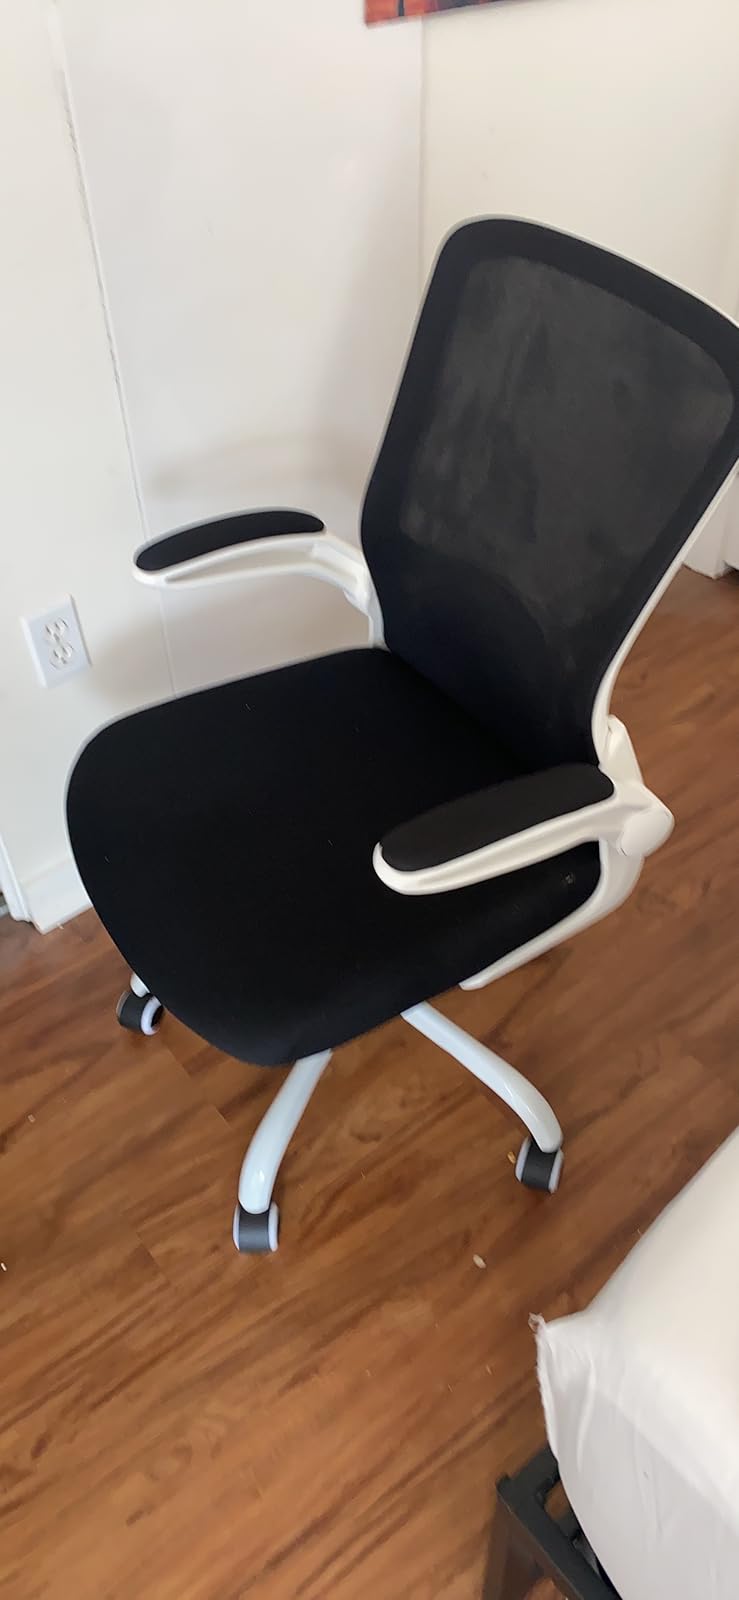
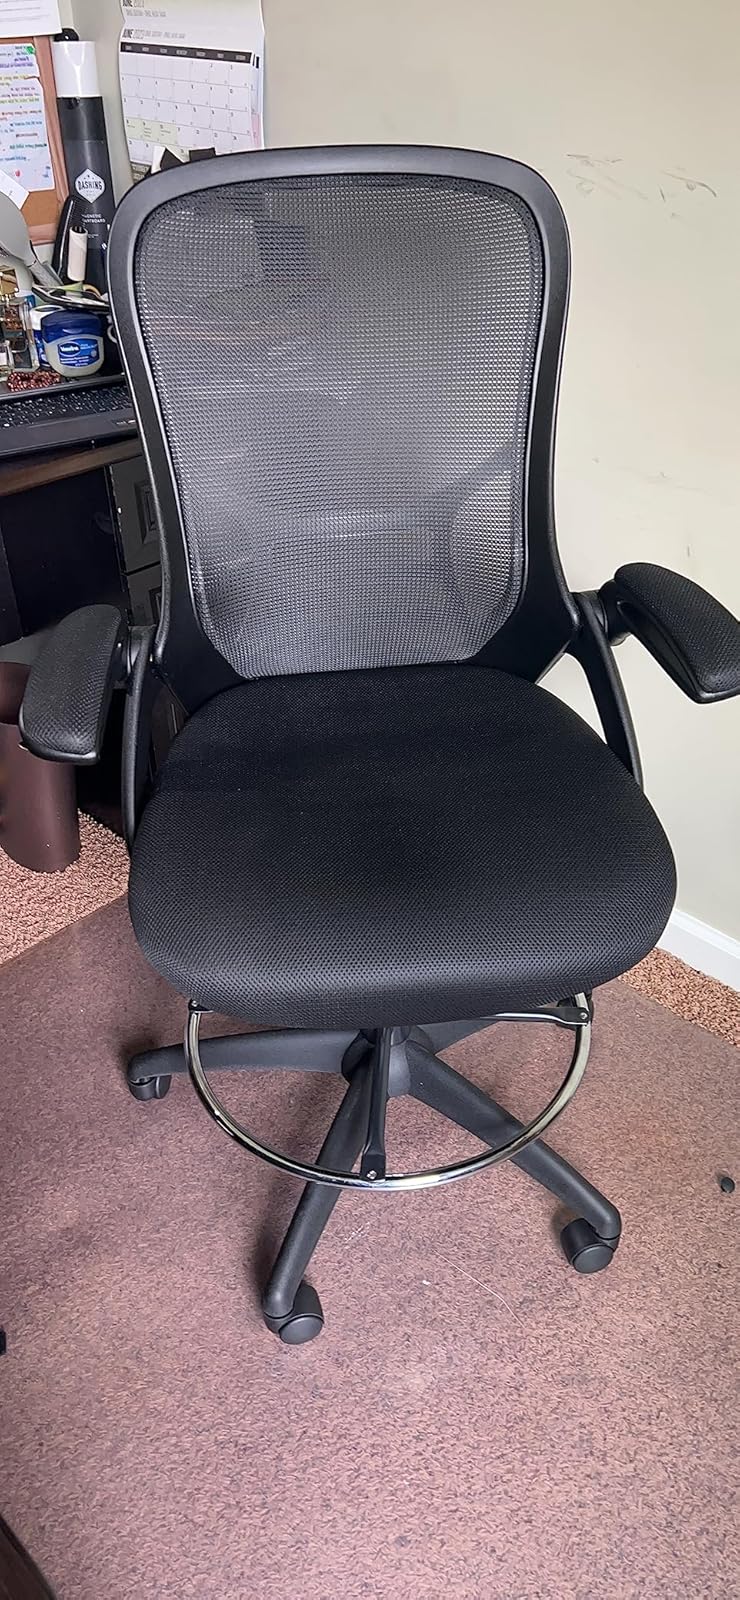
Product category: items_chair
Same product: no